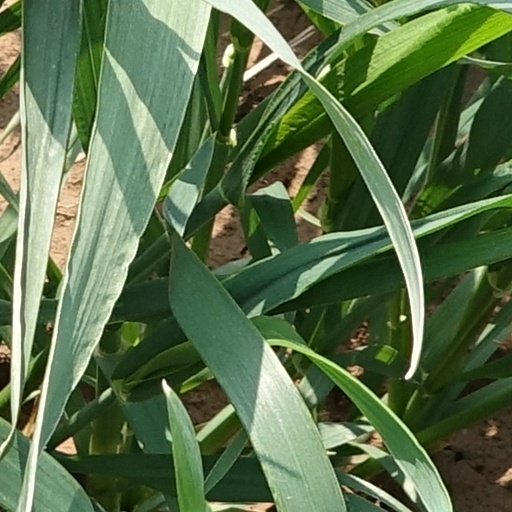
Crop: wheat